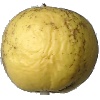
Label: golden_apple